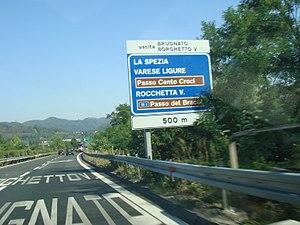
Autoroute italienne A12 au niveau de Brugnato
L'autoroute italienne A12, dite Azzurra, devait initialement relier Rome à Gênes le long des littoraux ligure et tyrrhénien.